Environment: real
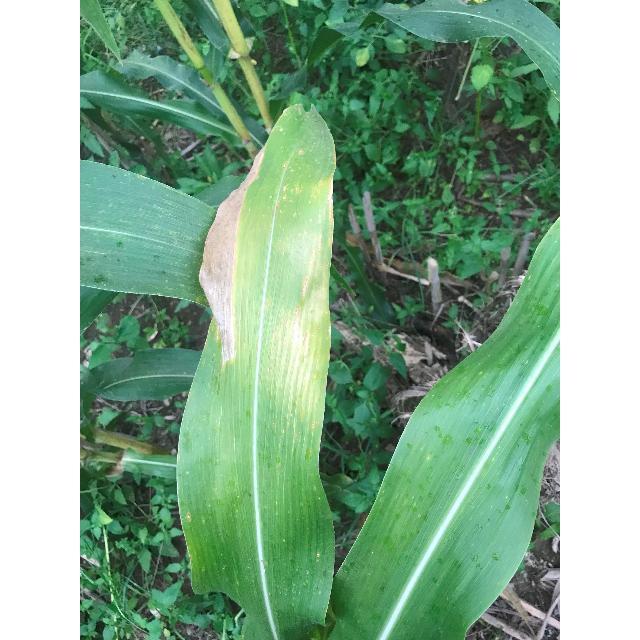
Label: potassium_deficiency